McMurdo Sound

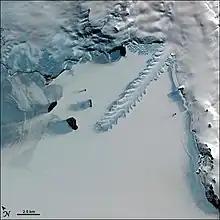
The Erebus Glacier Tongue near the ship channel used during annual resupply missions to McMurdo Station (NASA)

More than 50 years of continuous operation of the United States and New Zealand bases on Ross Island have left pockets of severe pollution in McMurdo Sound. Until 1981, McMurdo Station residents simply towed their garbage out to the sea ice and let nature take its course. The garbage sank to the sea floor when the ice broke up in the spring, according to news reports.